Ronan Le Crom

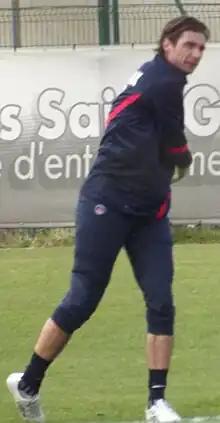
Le Crom training with Paris Saint-Germain in 2012

Ronan Le Crom (born 13 July 1974) is a French former professional football goalkeeper.